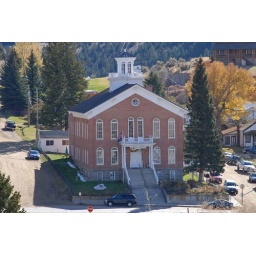
Dirt roads around courthouse and a cat that roams freely inside the building. Not fancy but very friendly.